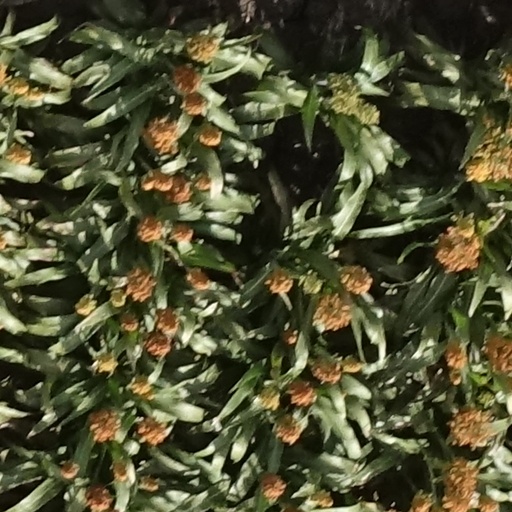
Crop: sorghum